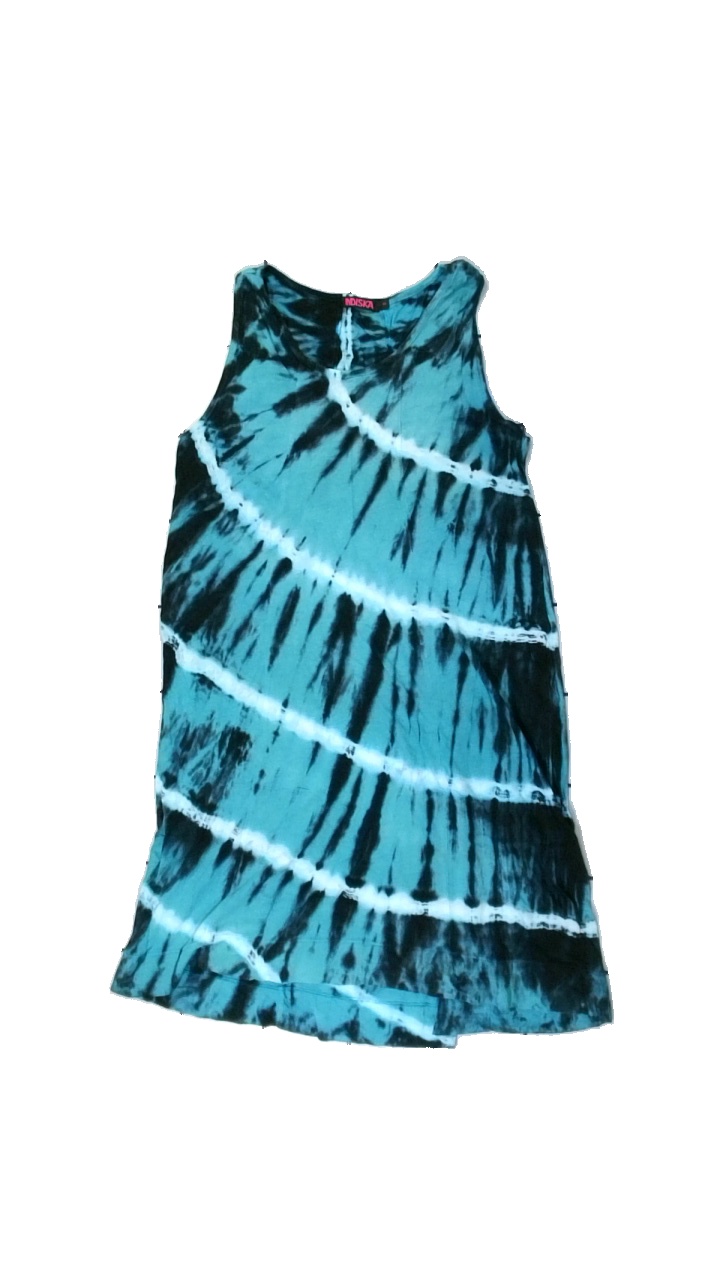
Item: Dress (Ladies)
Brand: Indiska
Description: batikmönstrad klänning, lite nopprig
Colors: Black, Blue
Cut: Regular
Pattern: Other
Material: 51% cotton 49% viscsoe
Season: Summer
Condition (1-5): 4
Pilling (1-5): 4
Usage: Reuse
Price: <50